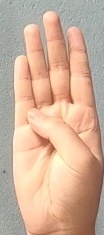
ASL sign: B